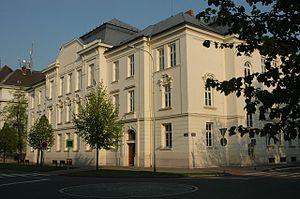
L'université d'Ostrava est une université publique situé dans la ville Ostrava en République tchèque.